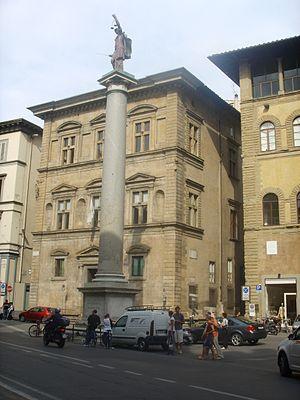
La colonne de la Justice de Florence est une ancienne colonne de la victoire romaine de style dorique, ré-érigée comme un monument avec une statue de la Justice en porphyre à son sommet. La colonne se trouve Piazza Santa Trinita, dans le centre de Florence, c'est la plus élevée de la ville.